Entelodon

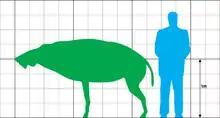
Size comparison between "E. deguilhemi" and a human

"Entelodon" was a fairly typical entelodont, with a large, bulky body, slender legs, and a long snout.